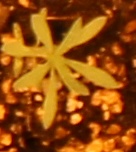
Label: Kochia